Urmston

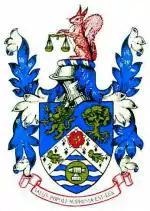
Coat of Arms of the former Urmston Urban District Council.

In 1948 the Minister for Health, Aneurin Bevan, conducted the symbolic inauguration of the National Health Service at Davyhulme's Park Hospital, now renamed Trafford General Hospital.